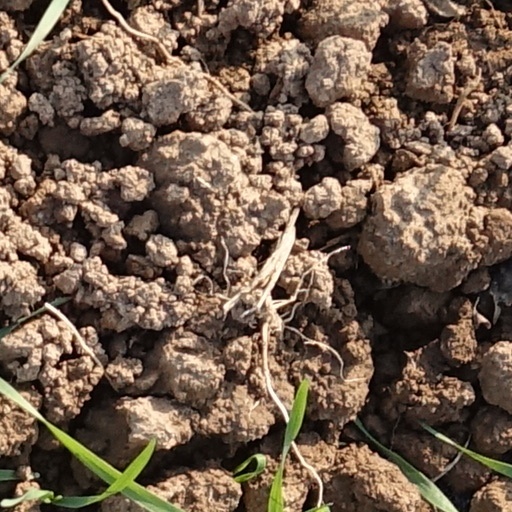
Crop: wheat